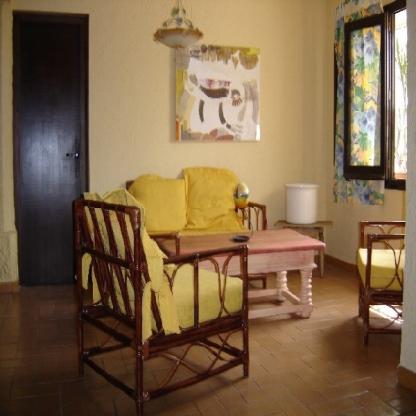
Scene: Indoor